Suzanne Morrow Francis

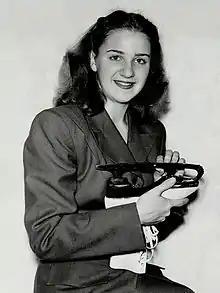
Suzanne Morrow Francis in 1947

Suzanne Morrow Francis (December 14, 1930 – June 11, 2006) was a Canadian figure skater and veterinarian. She competed in Ladies' Singles in the 1948 and 1952 Winter Olympics. Between 1947 and 1948, Francis competed in Pairs Mixed competitions with Canadian figure skater Wallace Diestelmeyer. Together they won the bronze medal at the 1948 Winter Olympics and the 1948 World Figure Skating Championships. They were the first pair team to perform the death spiral one-handed, with the man holding the woman in position with one hand, at the 1948 Olympic Games.